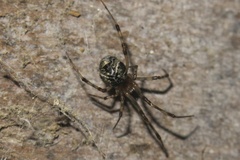
Species: Parasteatoda_tepidariorum